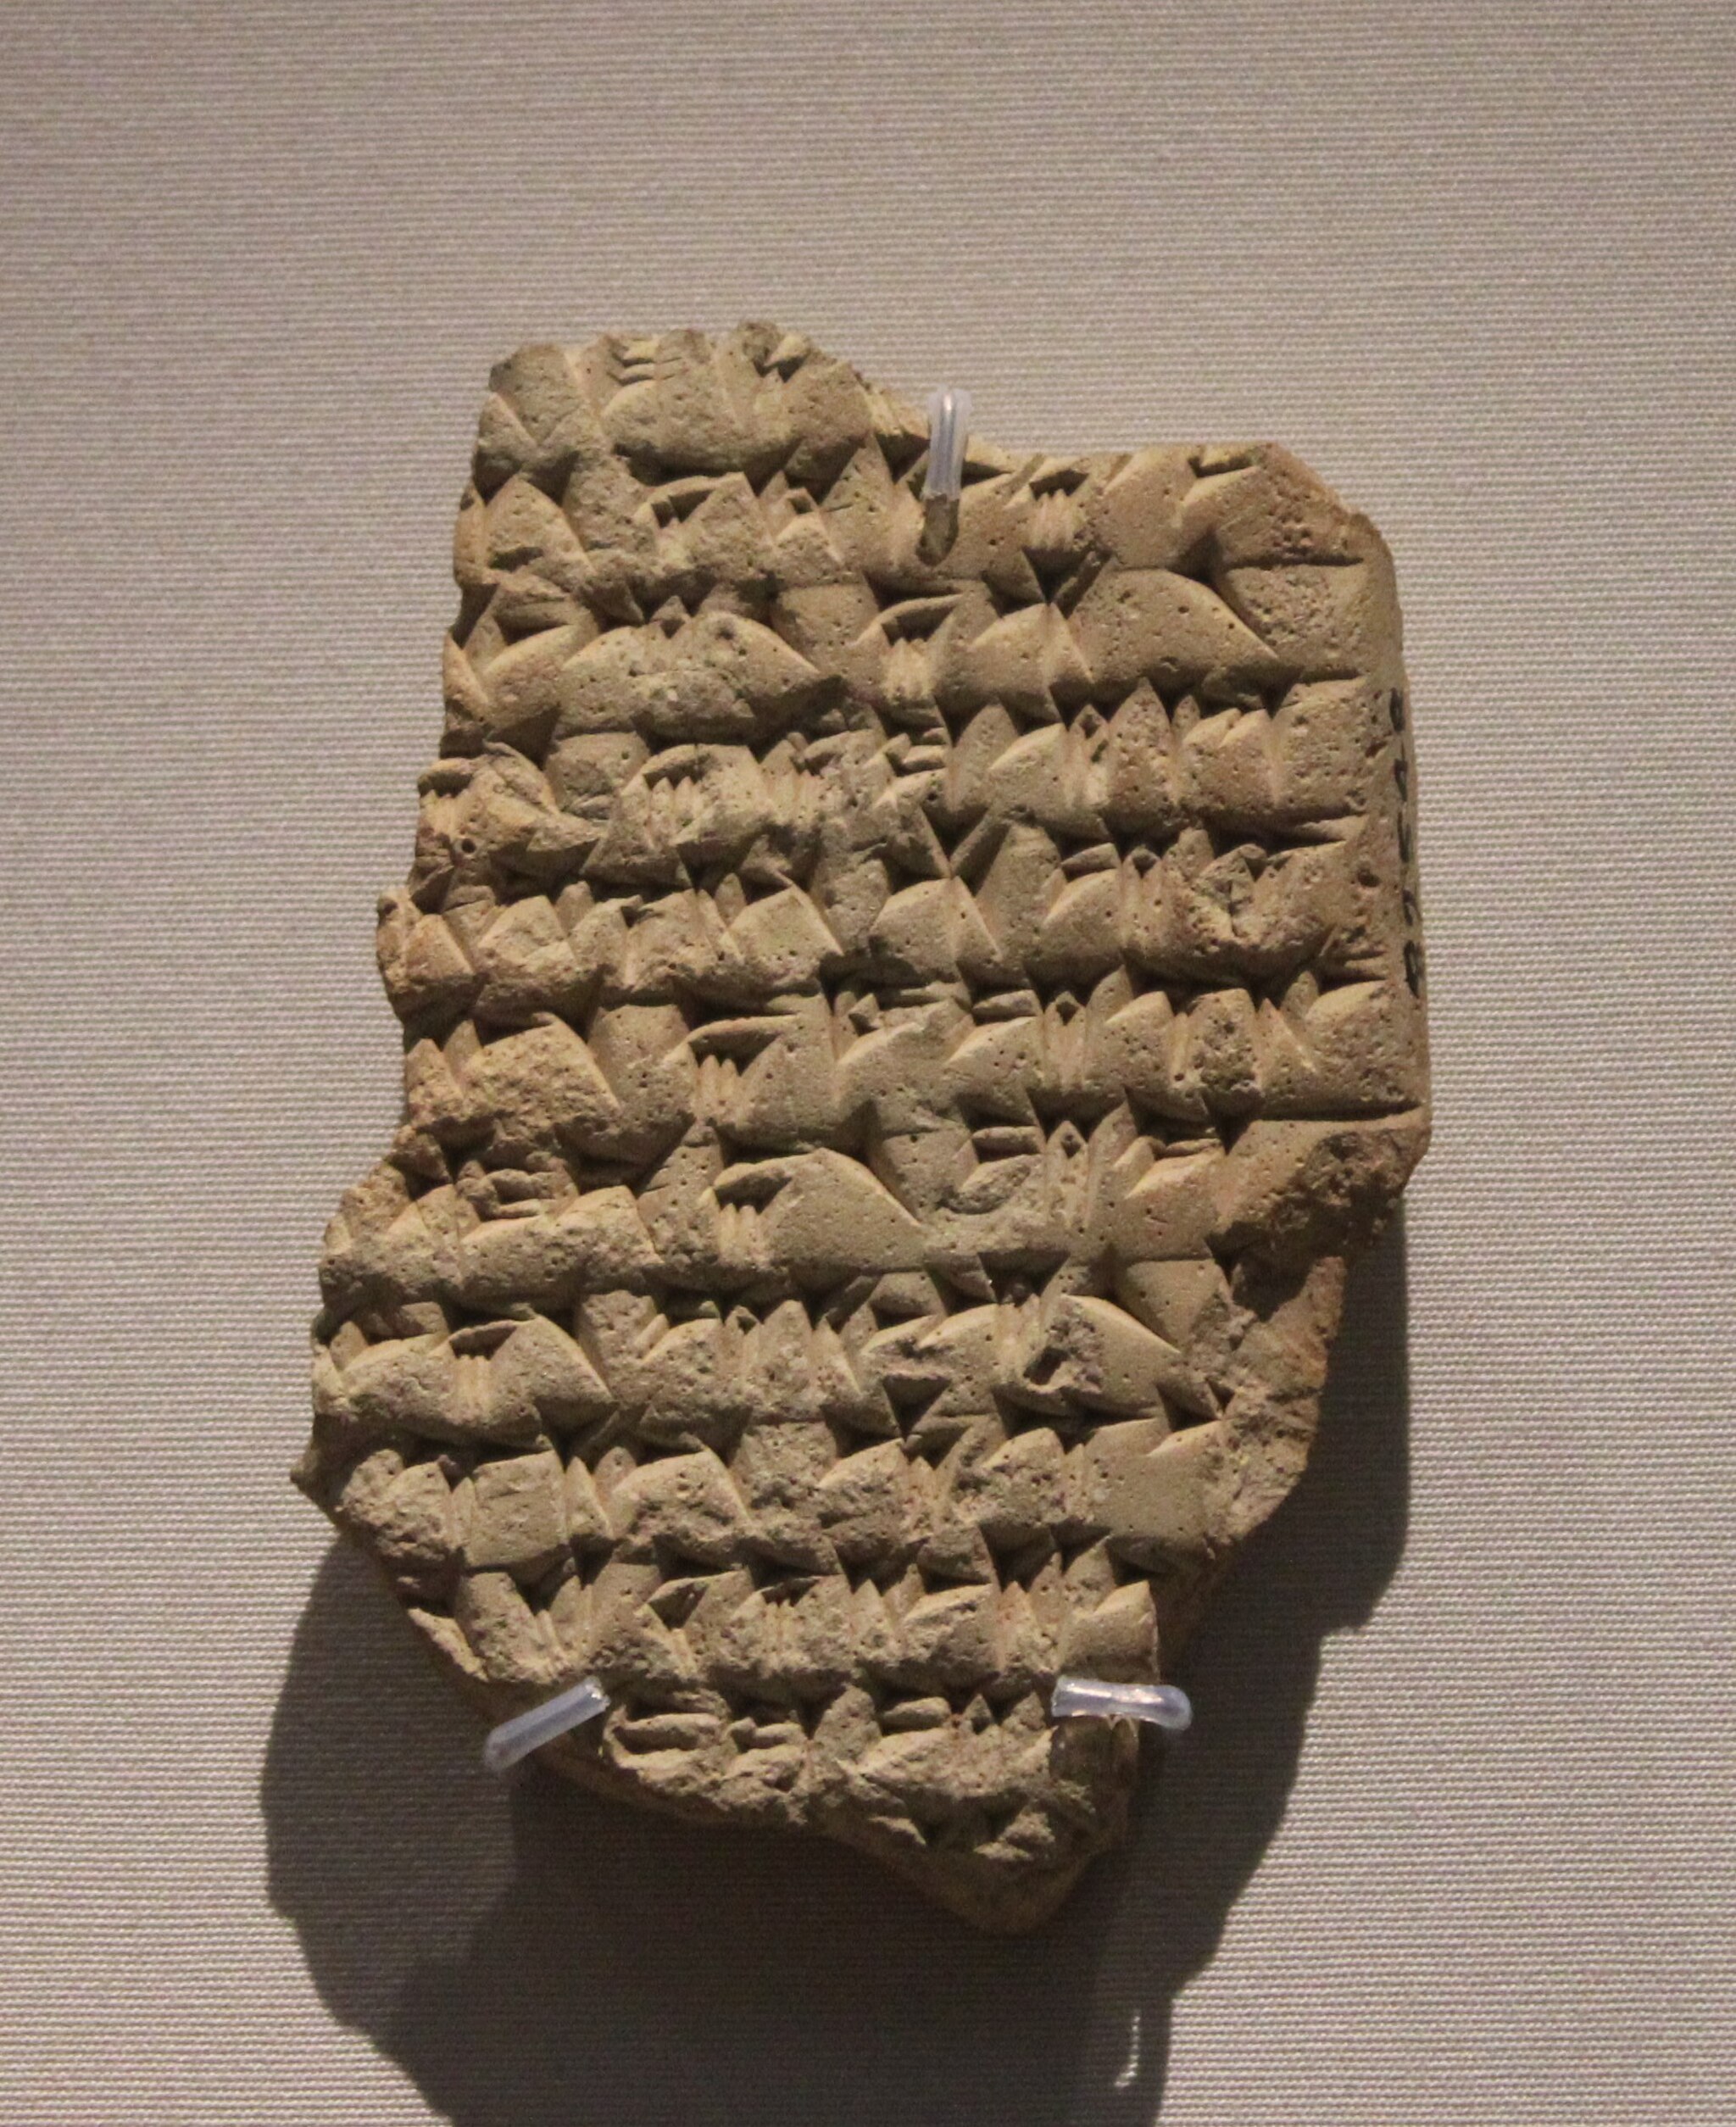
Title: Titles and conquests of Darius I BM 82548
Description: Fragmentary clay tablet in Old Persian cuneiform; a list of the titles and conquests of Darius I (521-486 BC). From Susa, 5th Century BC. BM 82548 https://www.britishmuseum.org/collection/object/W_1893-0513-7
Date: 2020-03-09 13:14:46
Categories: Darius I, Self-published work, Room 52, British Museum, Old Persian inscriptions, Finds from Susa